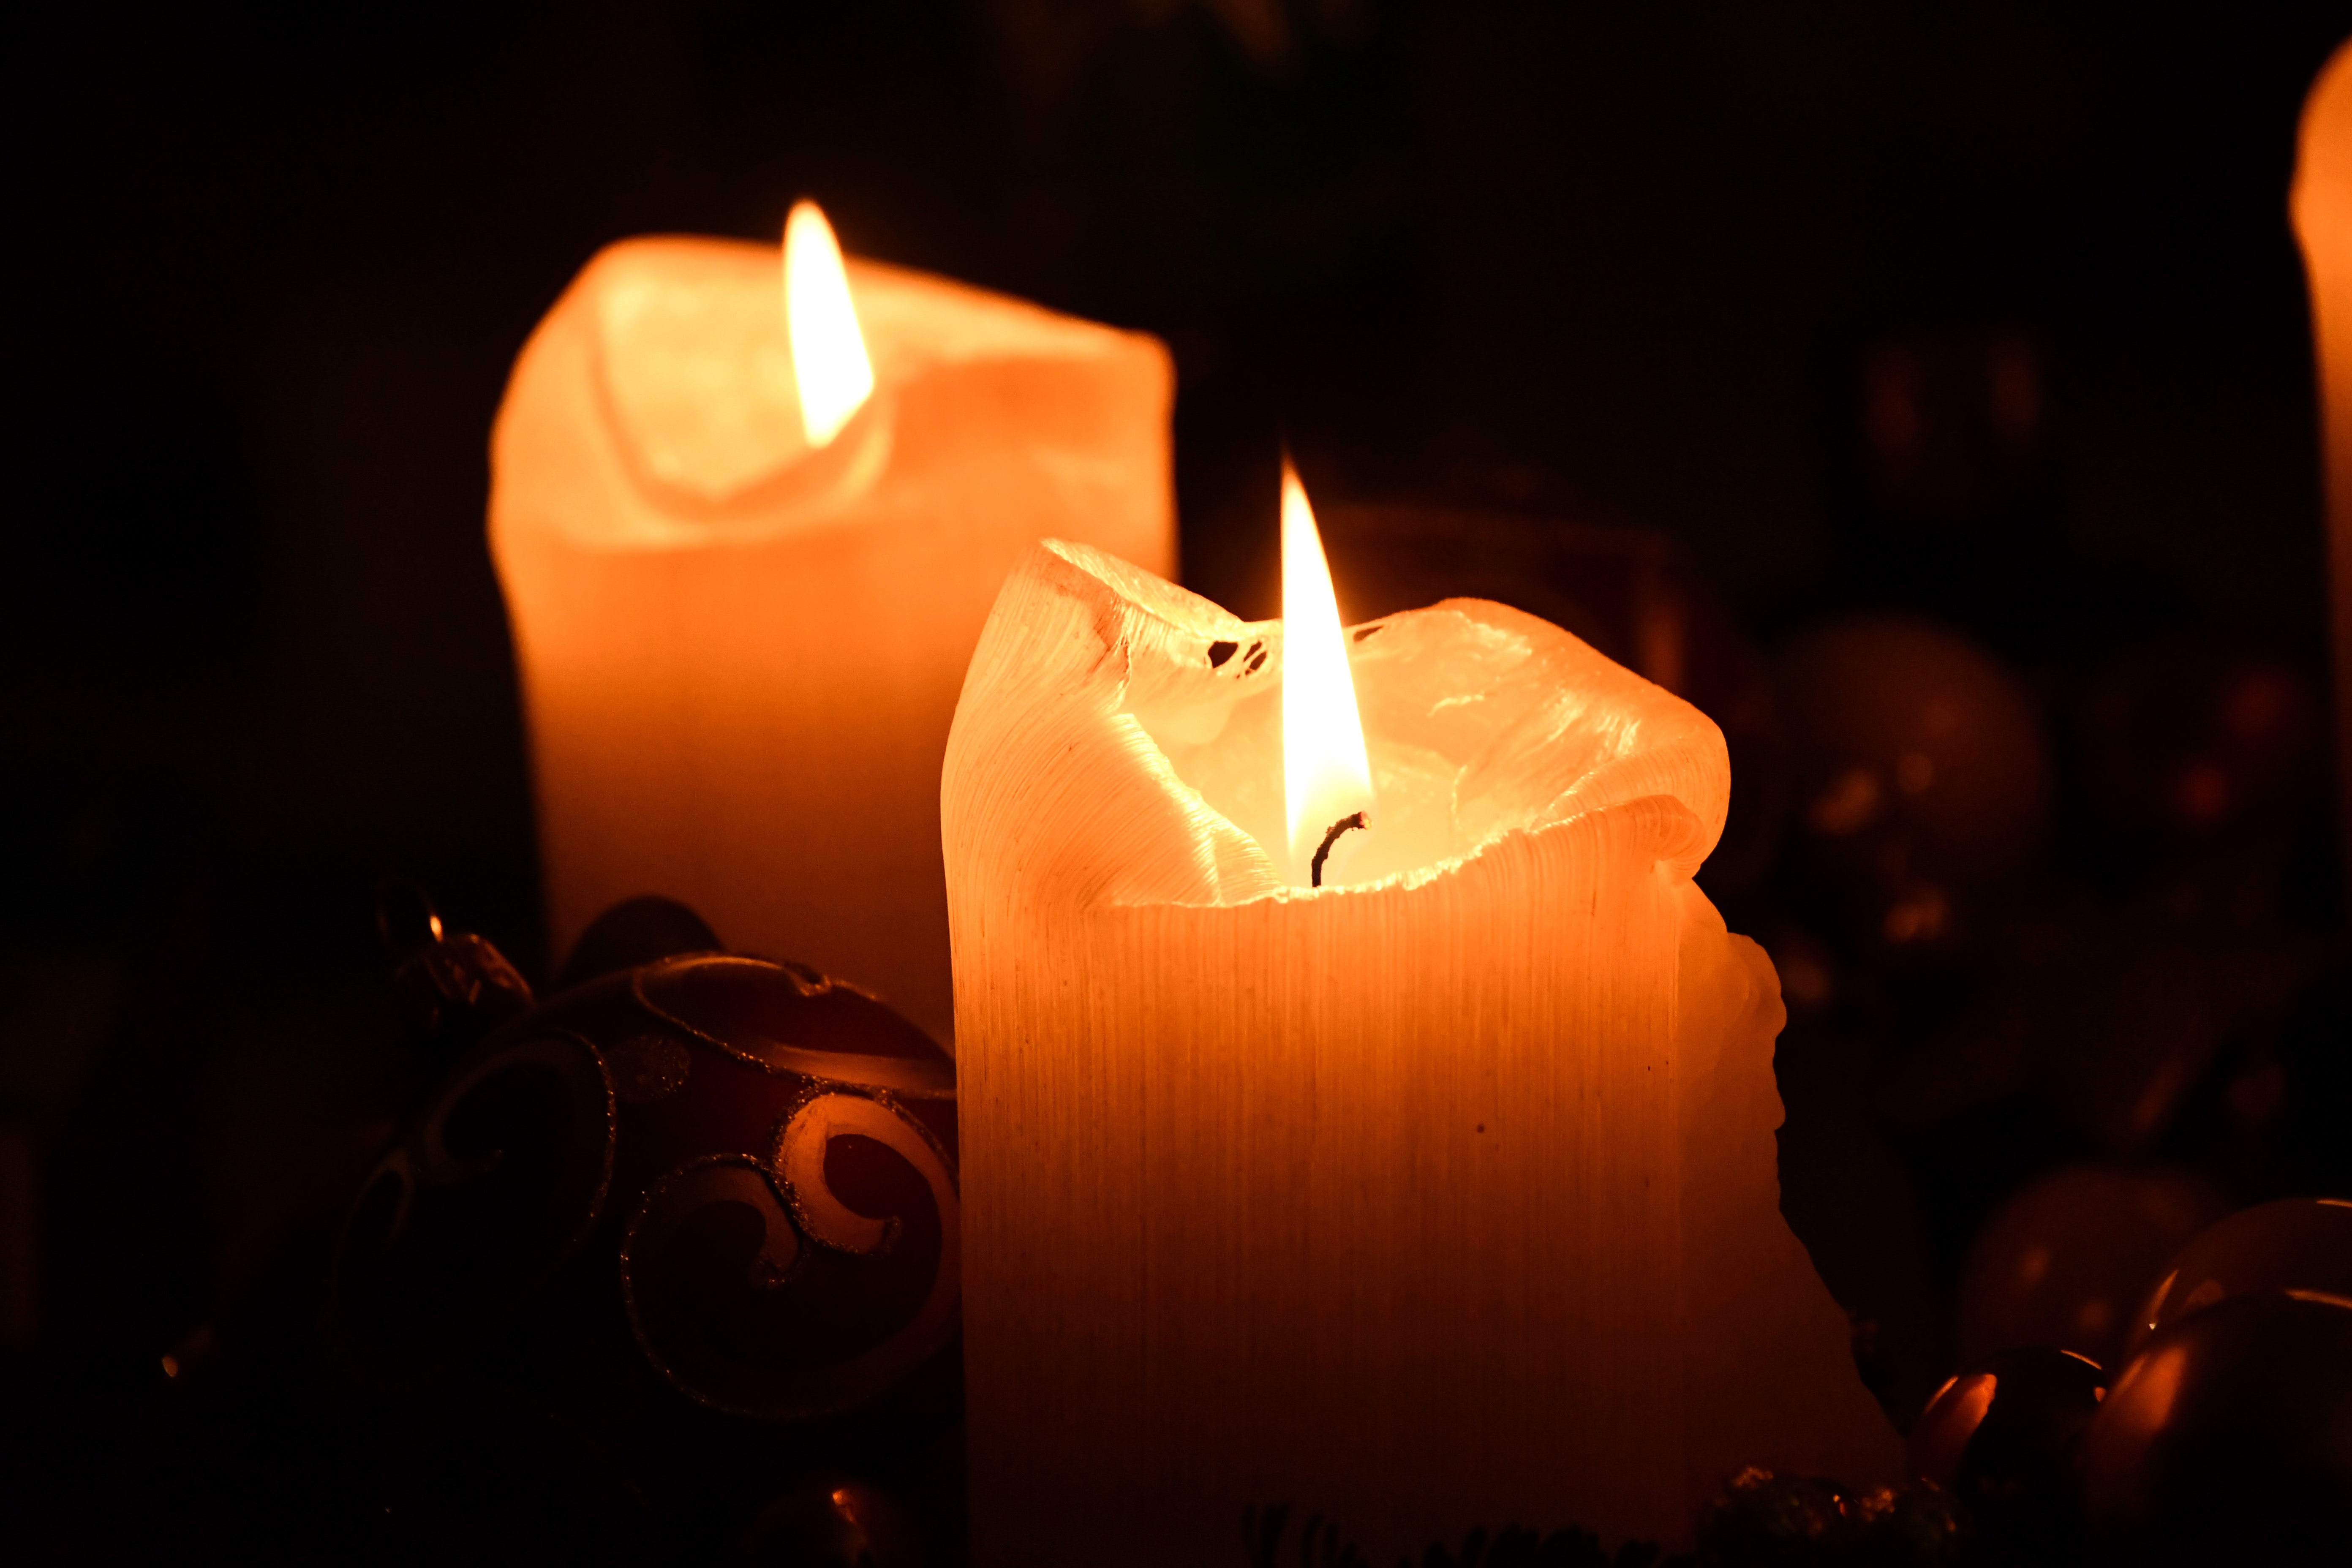
candle, lighting, flame, wax, light, still life photography, heat, fire, flameless candle, still life, darkness, melting, interior design